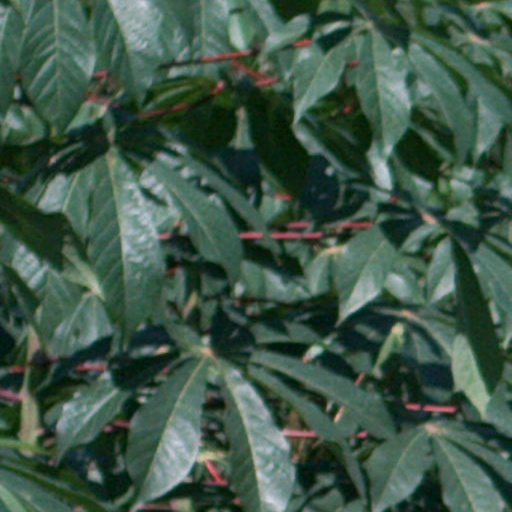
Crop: cassava